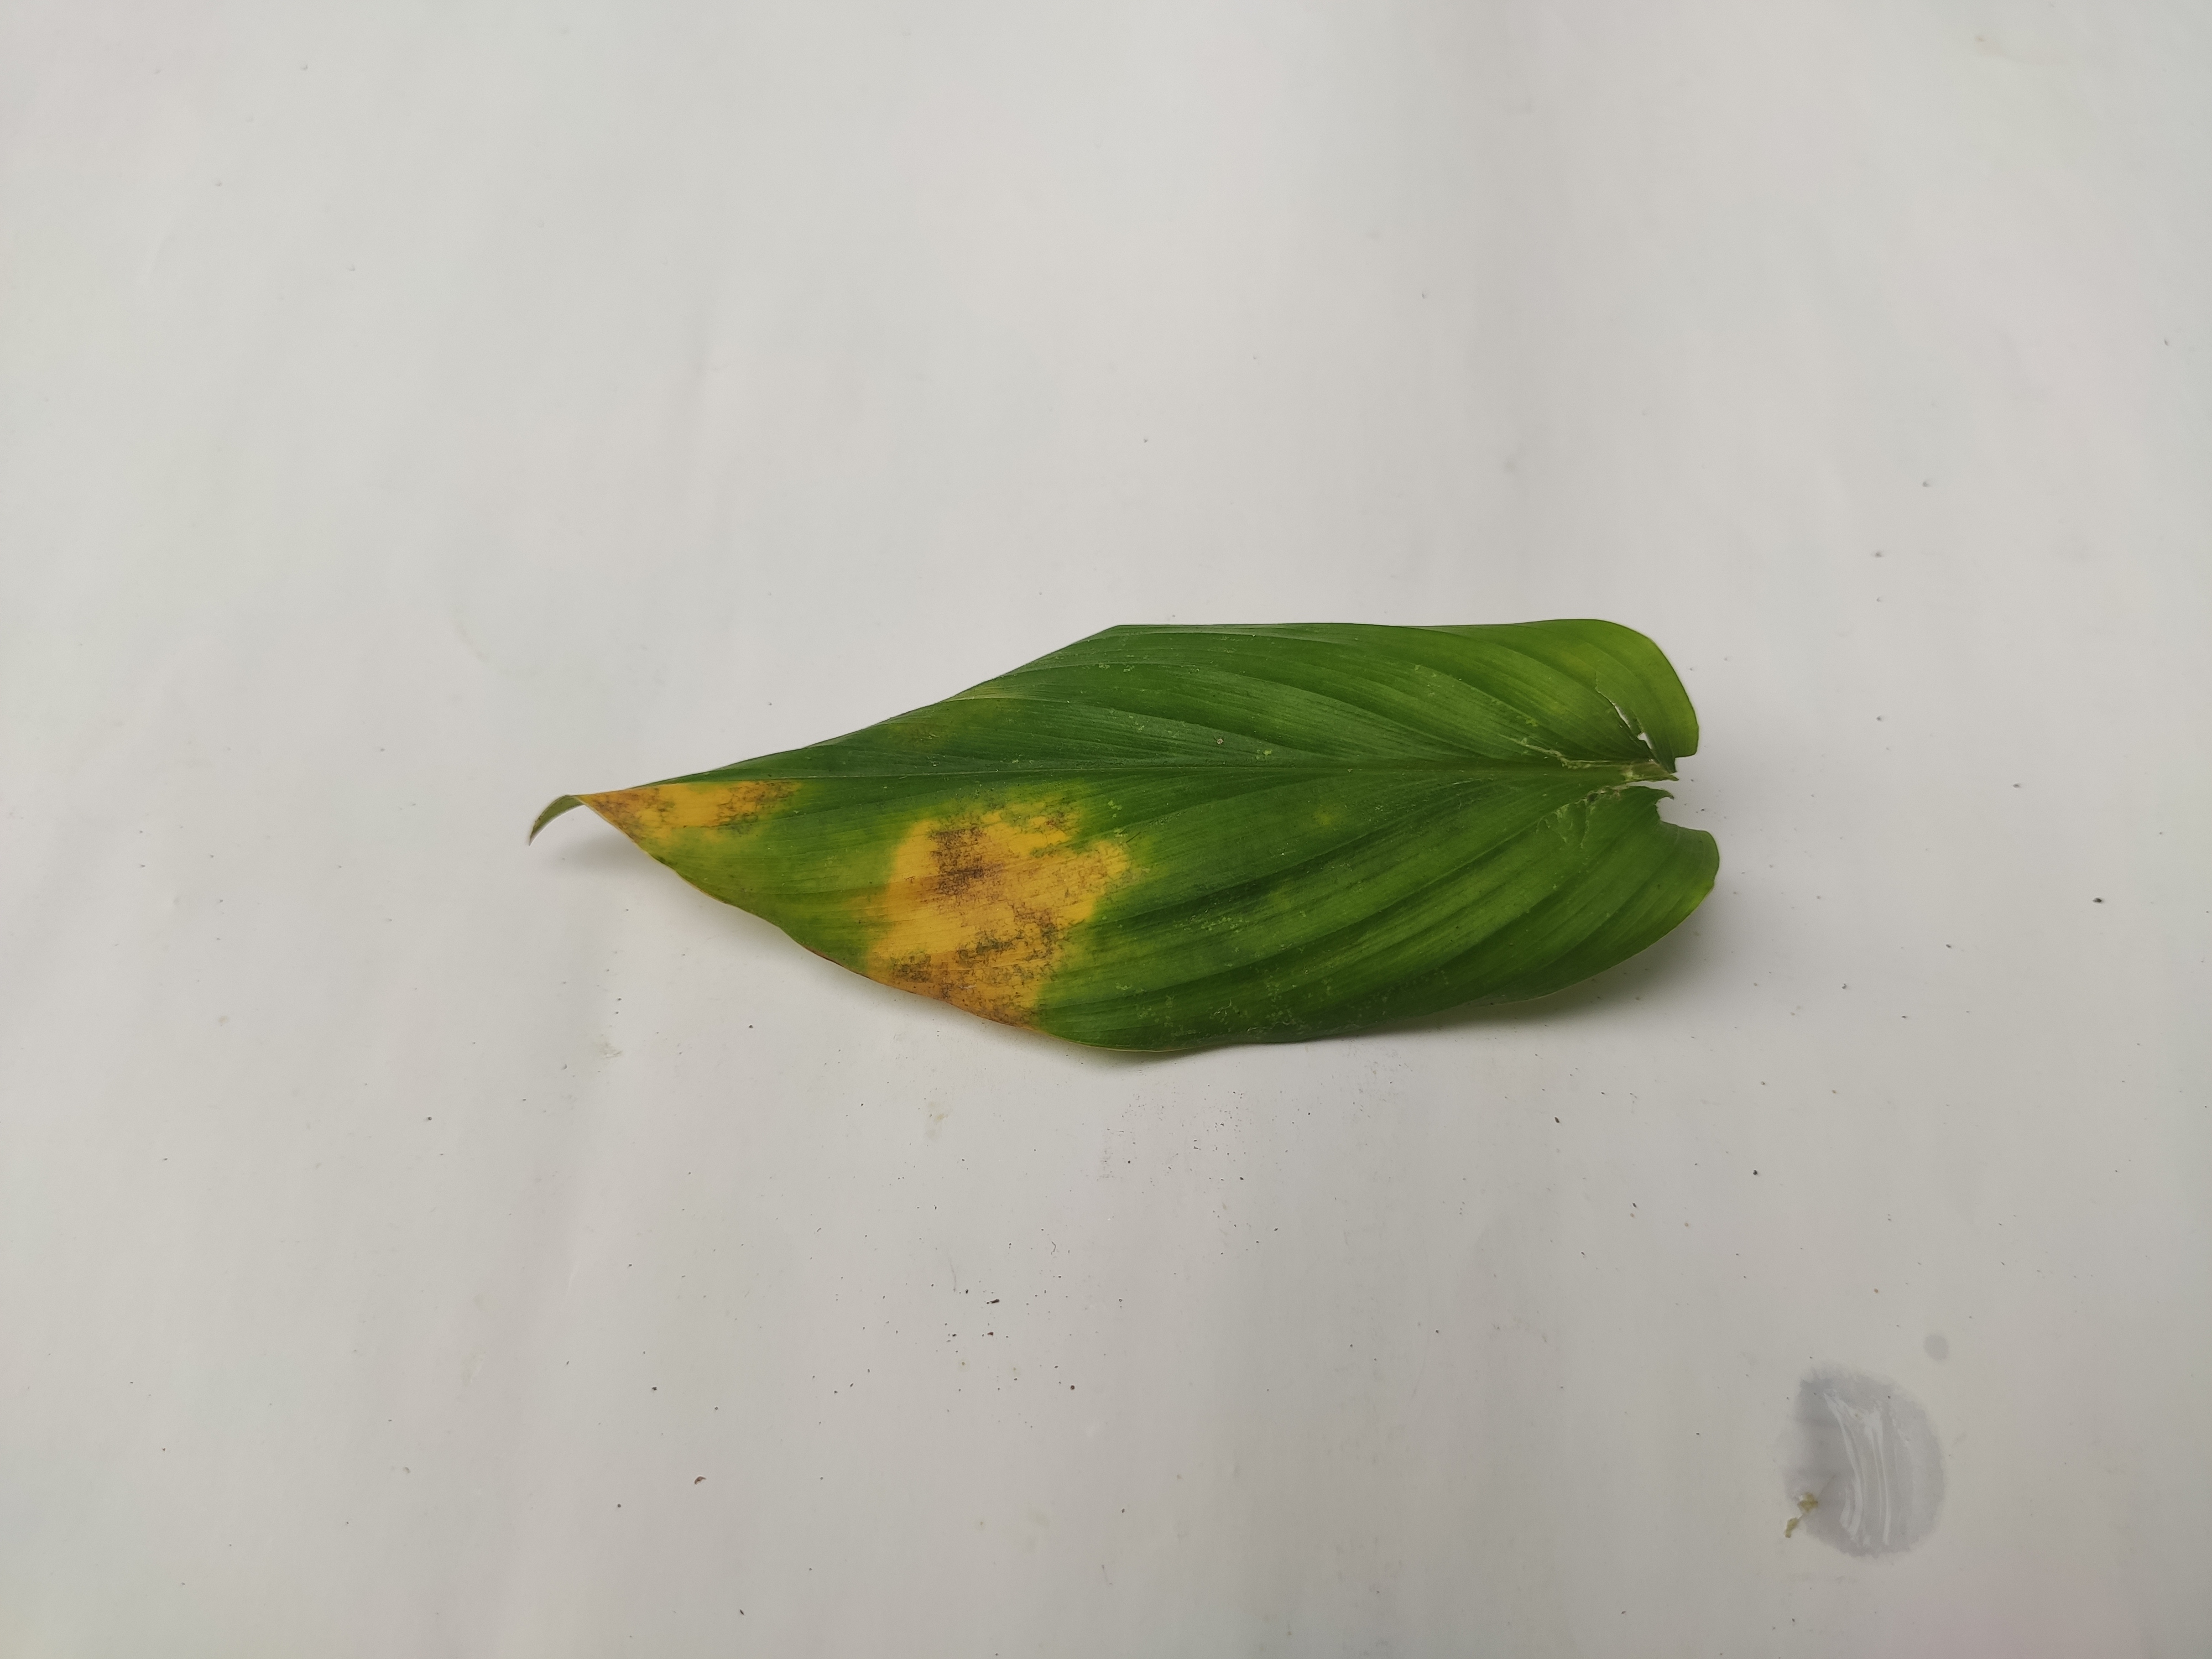
Label: Leaf_Spot